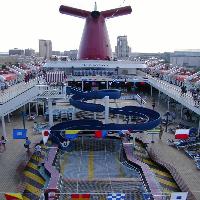
Weather: cloudy or overcast